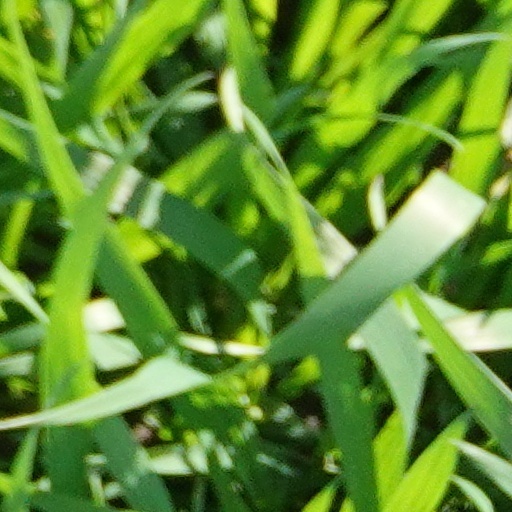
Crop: wheat